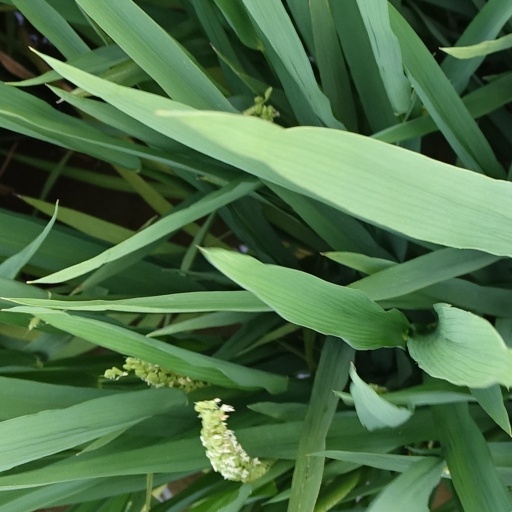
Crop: rice